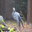
Label: bird